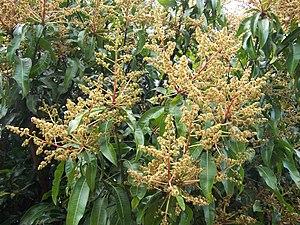
manguier (Mangifera indica)- fleurs